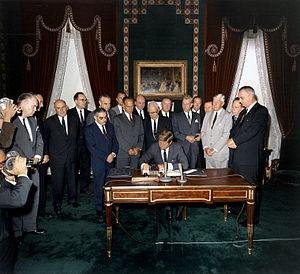
Le traité d'interdiction partielle des essais nucléaires, signé le 5 août 1963 à Moscou peu de temps après la crise de Cuba, porte sur l'interdiction des essais d'armes nucléaires dans l'atmosphère, dans l'espace extra-atmosphérique et sous l'eau. Les essais souterrains ne sont pas compris dans l'interdiction, à la condition qu'ils n'entraînent pas la présence de déchets radioactifs hors des limites territoriales de l'État qui a procédé aux essais. Ce traité est précédé d'un moratoire observé par le Royaume-Uni, l'URSS et les États-Unis depuis novembre 1958 puis d'un premier traité en 1960.
John Fitzgerald Kennedy /d͡ʒɑn fɪtsˈd͡ʒɛɹəld ˈkɛnədi/, dit Jack Kennedy, communément appelé John Kennedy et par ses initiales JFK, né le 29 mai 1917 à Brookline et mort assassiné le 22 novembre 1963 à Dallas, est un homme d'État américain, 35ᵉ président des États-Unis. Entré en fonction le 20 janvier 1961, il est, à 43 ans, le plus jeune président élu des États-Unis, et également le plus jeune président à mourir, moins de trois ans après son entrée à la Maison-Blanche, à l'âge de 46 ans.